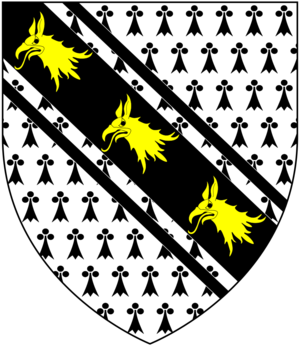
Sir Walter Yonge, 2ᵉ baronnet de Great House, Colyton, et de Mohuns Ottery, tous deux situés à Devon, était député de Honiton, de Lyme Regis et de Dartmouth.
Sir William Yonge, 4ᵉ baronnet, de Escot House dans la paroisse de Talaton dans le Devon, était un homme politique anglais qui a siégé à la Chambre des communes pendant 39 ans de 1715 à 1754.
Sir Walter Yonge, 3ᵉ baronnet d’ Escot dans la paroisse de Talaton, dans le Devon, était un propriétaire britannique et un homme politique whig qui siégea à la Chambre des communes anglaise et britannique entre 1679 et 1710.